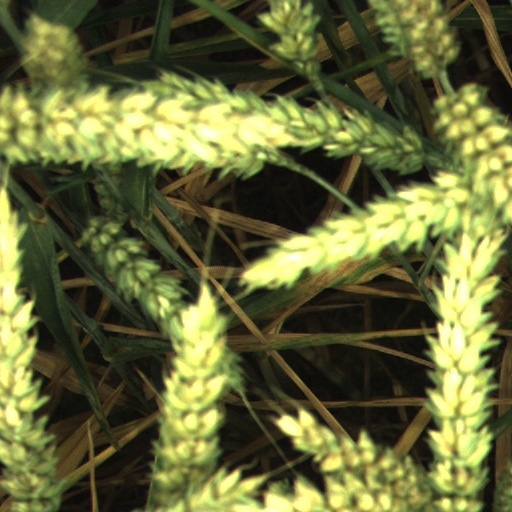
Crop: wheat